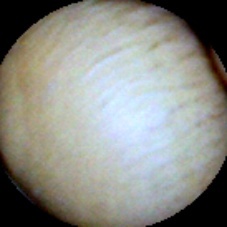
Label: Intact